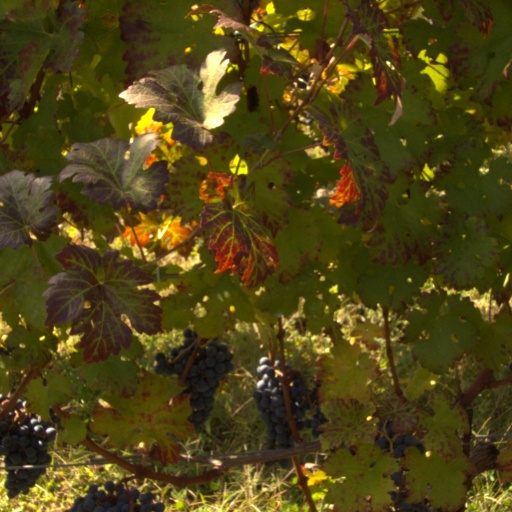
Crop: grape